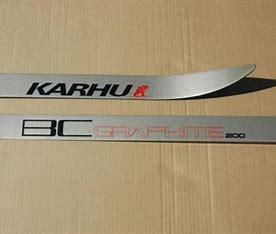
Brand: Karhu
Model: 100